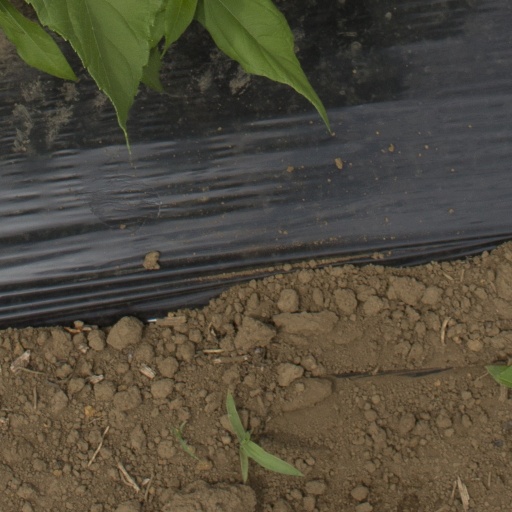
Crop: Jerusalem artichoke